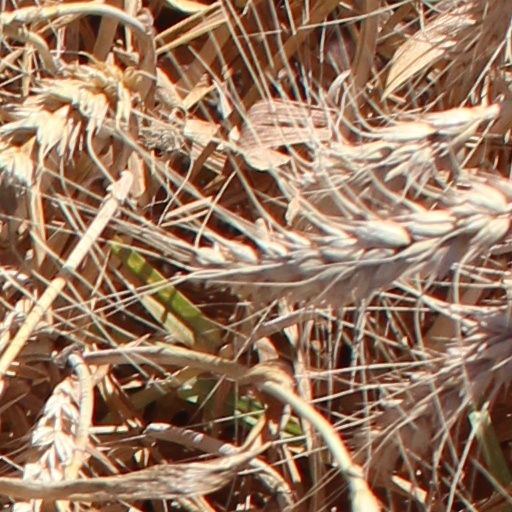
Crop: wheat